Danaë (Titian paintings)

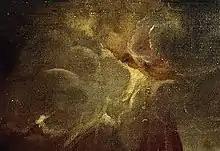
Jupiter's face, St Petersburg

Philip II of Spain commissioned a second version, painted in 1549–50, as the first of a series of mythological paintings described by Titian as "poesie" ("poems"). "Venus and Adonis", the next to be painted, was designed to be viewed alongside "Danaë", although not of the same size. Titian explained in a letter to Philip that the two paintings would offer contrasting front and rear views of a nude Venus, thus allowing painting to compete with sculpture.